Matthias de Visch

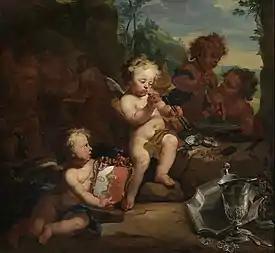
Allegory of goldsmithing

Matthias de Visch or Matthijs de Visch (22 March 1701 in Reninge – 23 April 1765 in Bruges) was a Flemish painter of history paintings and portraits.